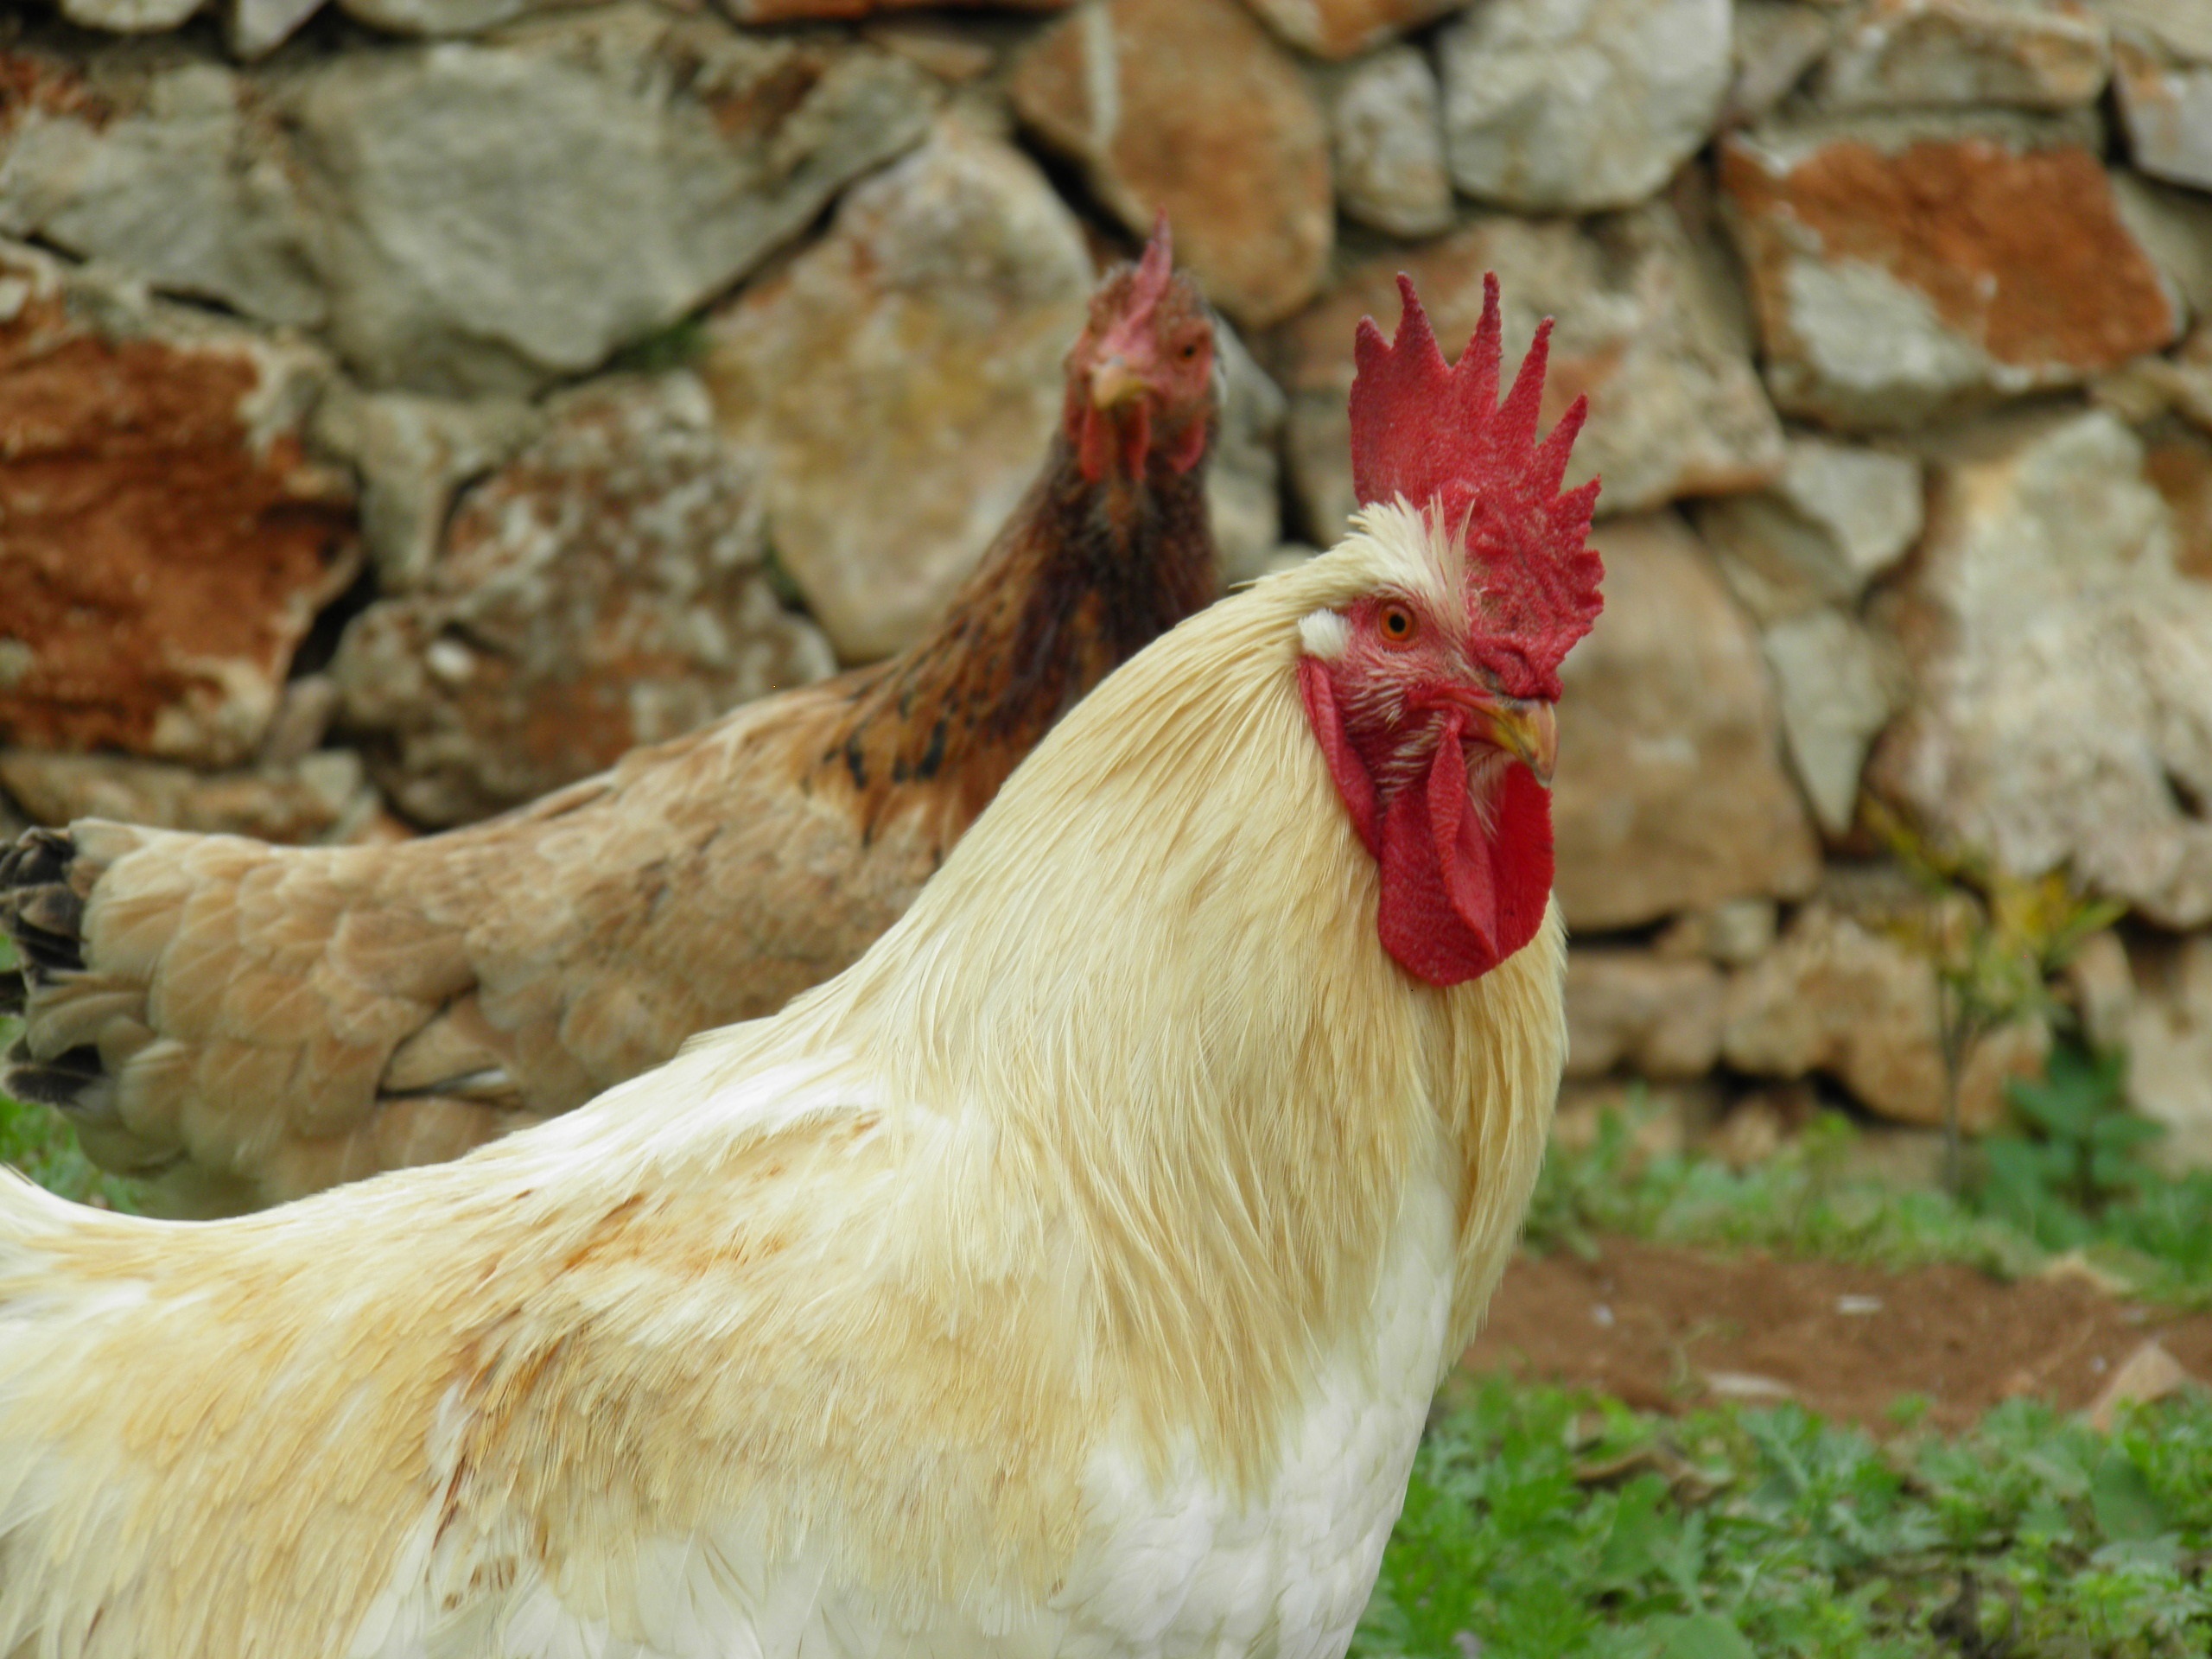
bird, range, rural, beak, agriculture, chicken, fauna, cockerel, rooster, poultry, hen, outdoors, galliformes, vertebrate, traditional, domesticated, phasianidae, bio, cockerel and hen